Massachusetts House of Representatives' 13th Worcester district

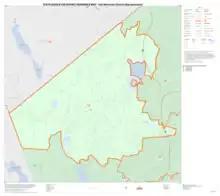
Map of Massachusetts House of Representatives' 13th Worcester district, based on the 2010 United States census.

Massachusetts House of Representatives' 13th Worcester district in the United States is one of 160 legislative districts included in the lower house of the Massachusetts General Court. It covers part of the city of Worcester in Worcester County. Democrat John Mahoney of Worcester has represented the district since 2011.